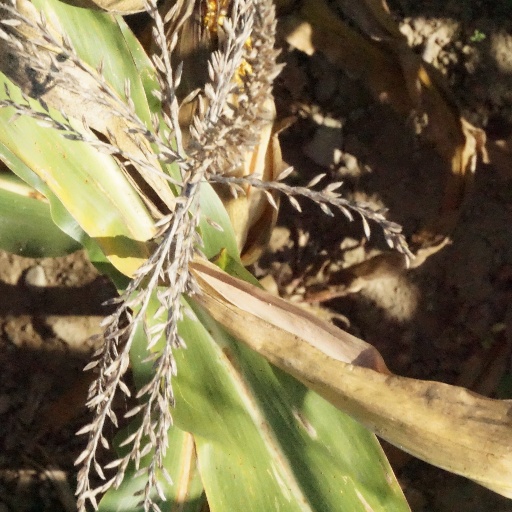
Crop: maize; corn